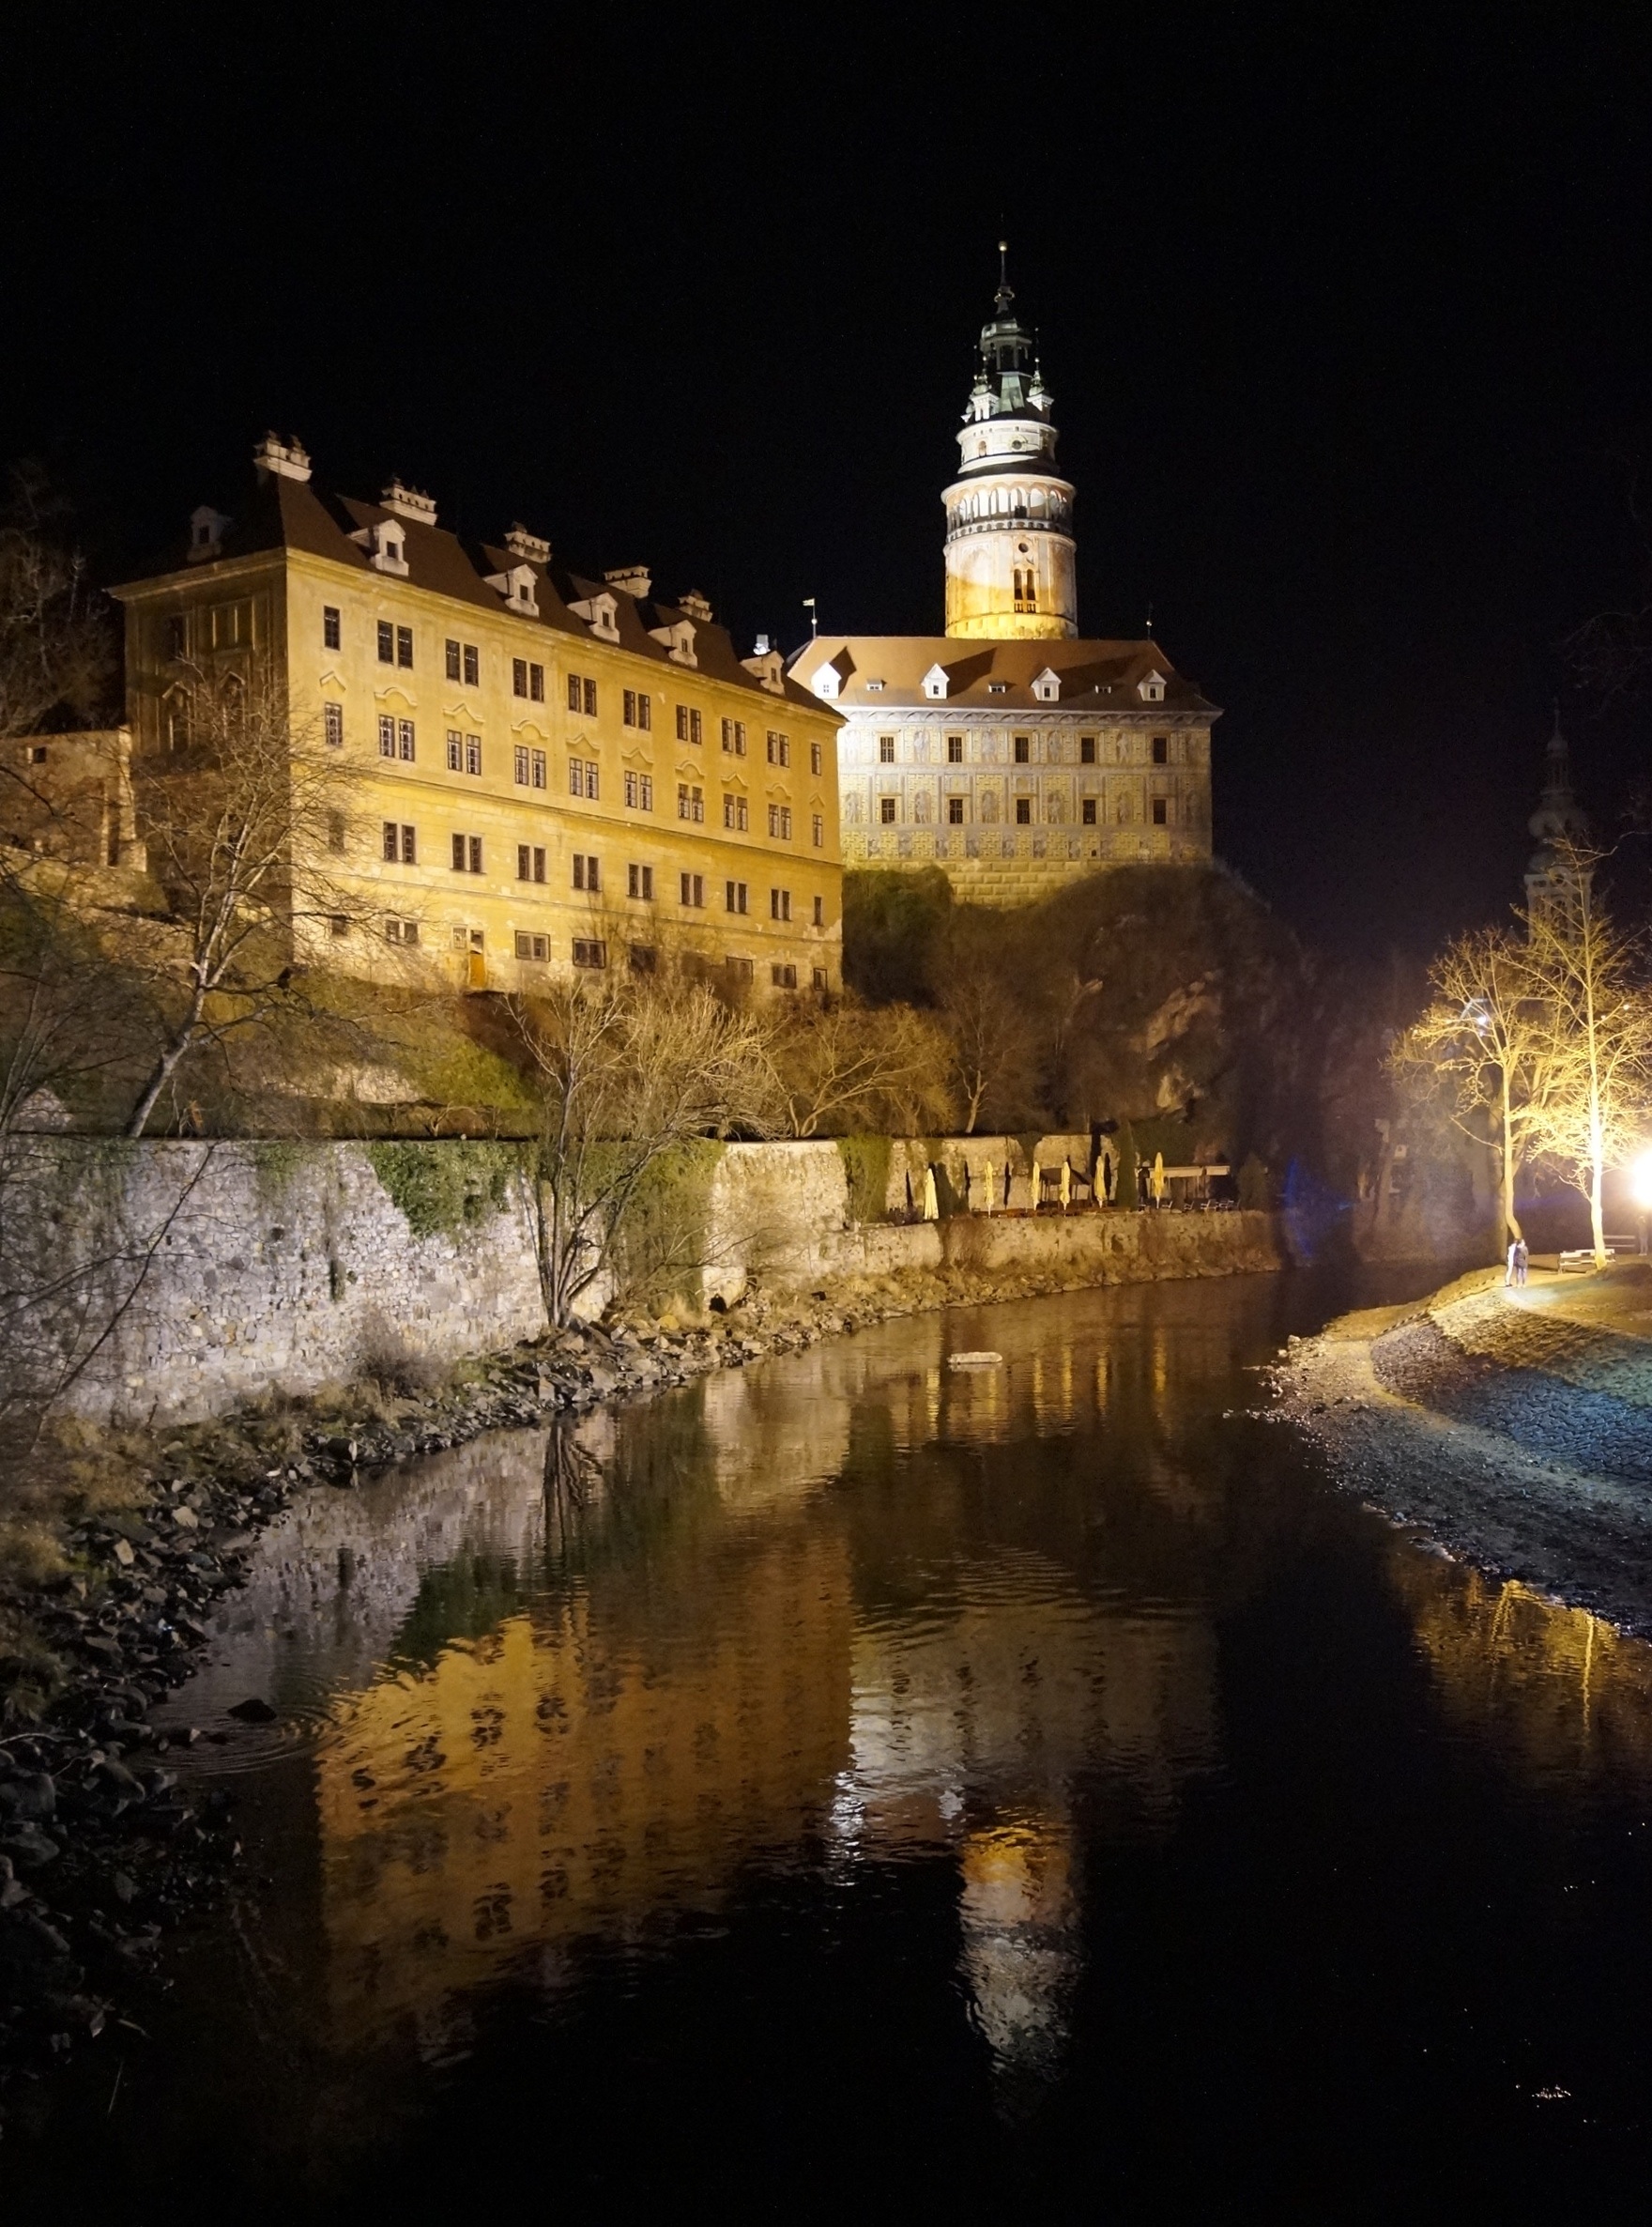
light, night, morning, chateau, monument, cityscape, dusk, evening, reflection, tower, castle, landmark, darkness, at night, history, unesco, czech republic, south bohemia, czech krumlov